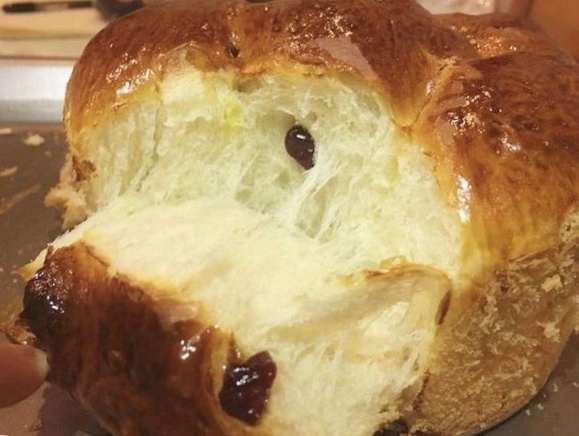
Label: trash